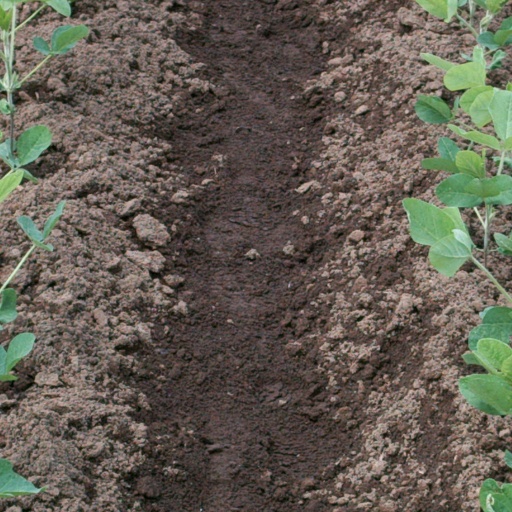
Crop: soybean